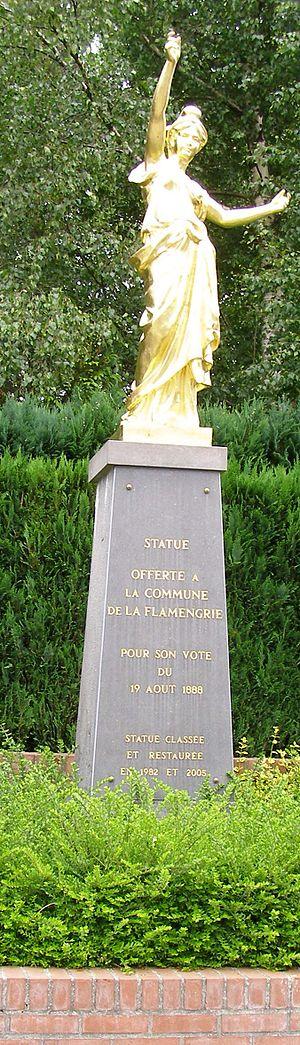
Statue du vote du 19 Août 1888.
La Flamengrie est une commune française, située dans le département du Nord en région Hauts-de-France.